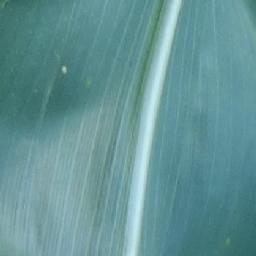
Label: Corn_(Maize)___Healthy